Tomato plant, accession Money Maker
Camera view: tilt-top (135 deg); turntable rotation: 90 degrees
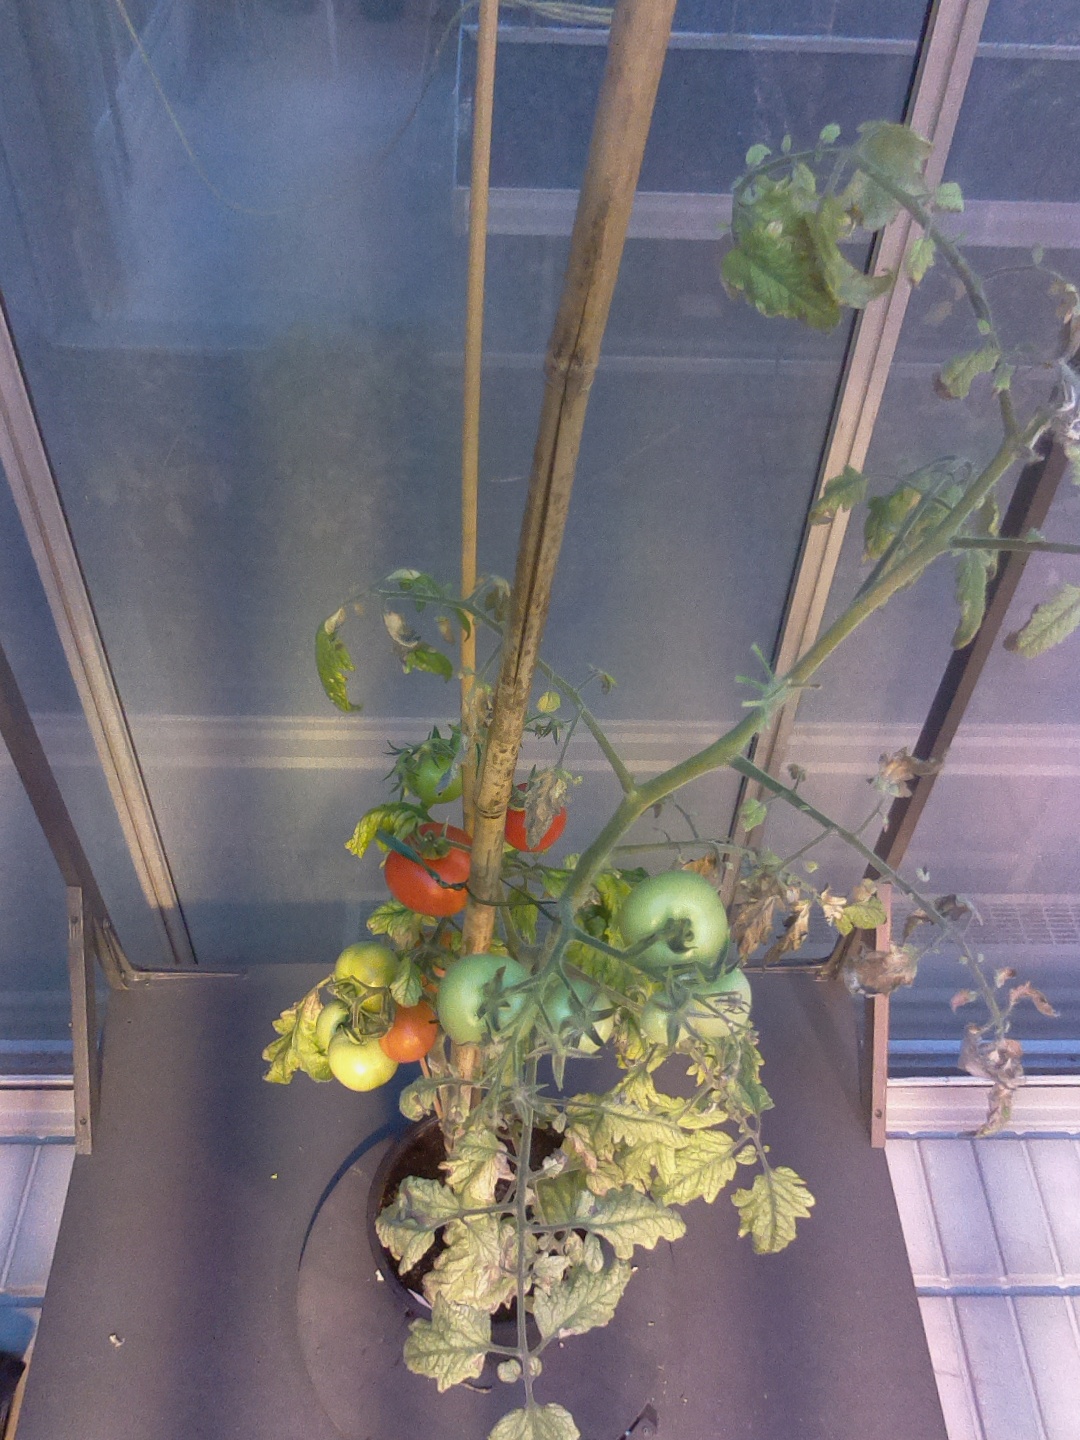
BBCH growth stage 82: 20%-30% of fruits show typical fully ripe color